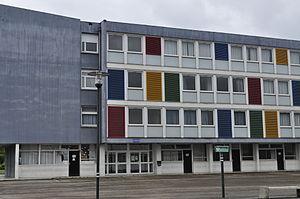
Cité scolaire François Ier de Vitry-le-François (51300)
La cité scolaire François-Iᵉʳ est un ensemble d'établissements publics à Vitry-le-François, regroupant deux lycées, un lycée d'enseignement général et technologique et un lycée professionnel, une classe spéciale de mission générale d'insertion, des sections de BTS et un GRETA. Avant 1974, elle comptait aussi un collège, celui du Vieux-Port.